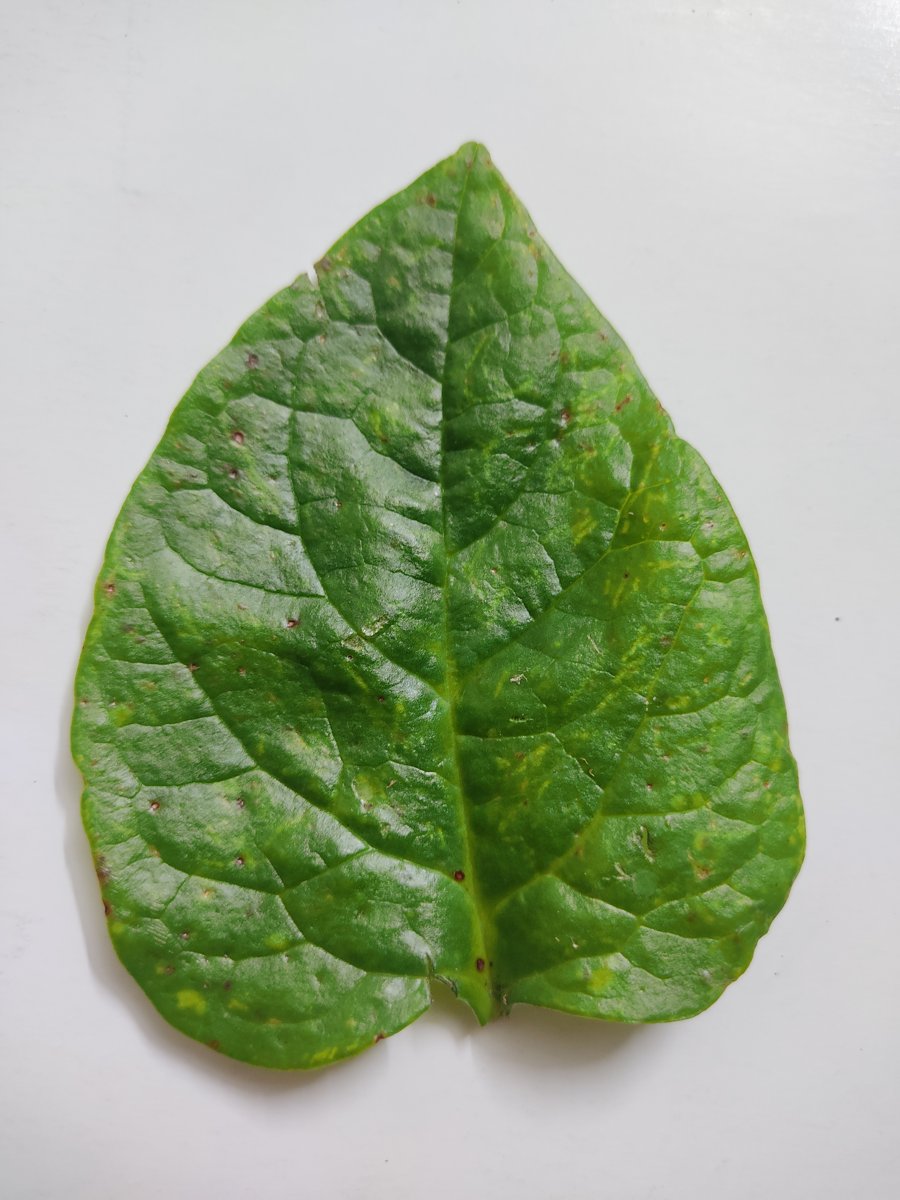
Label: Healthy-Leaf